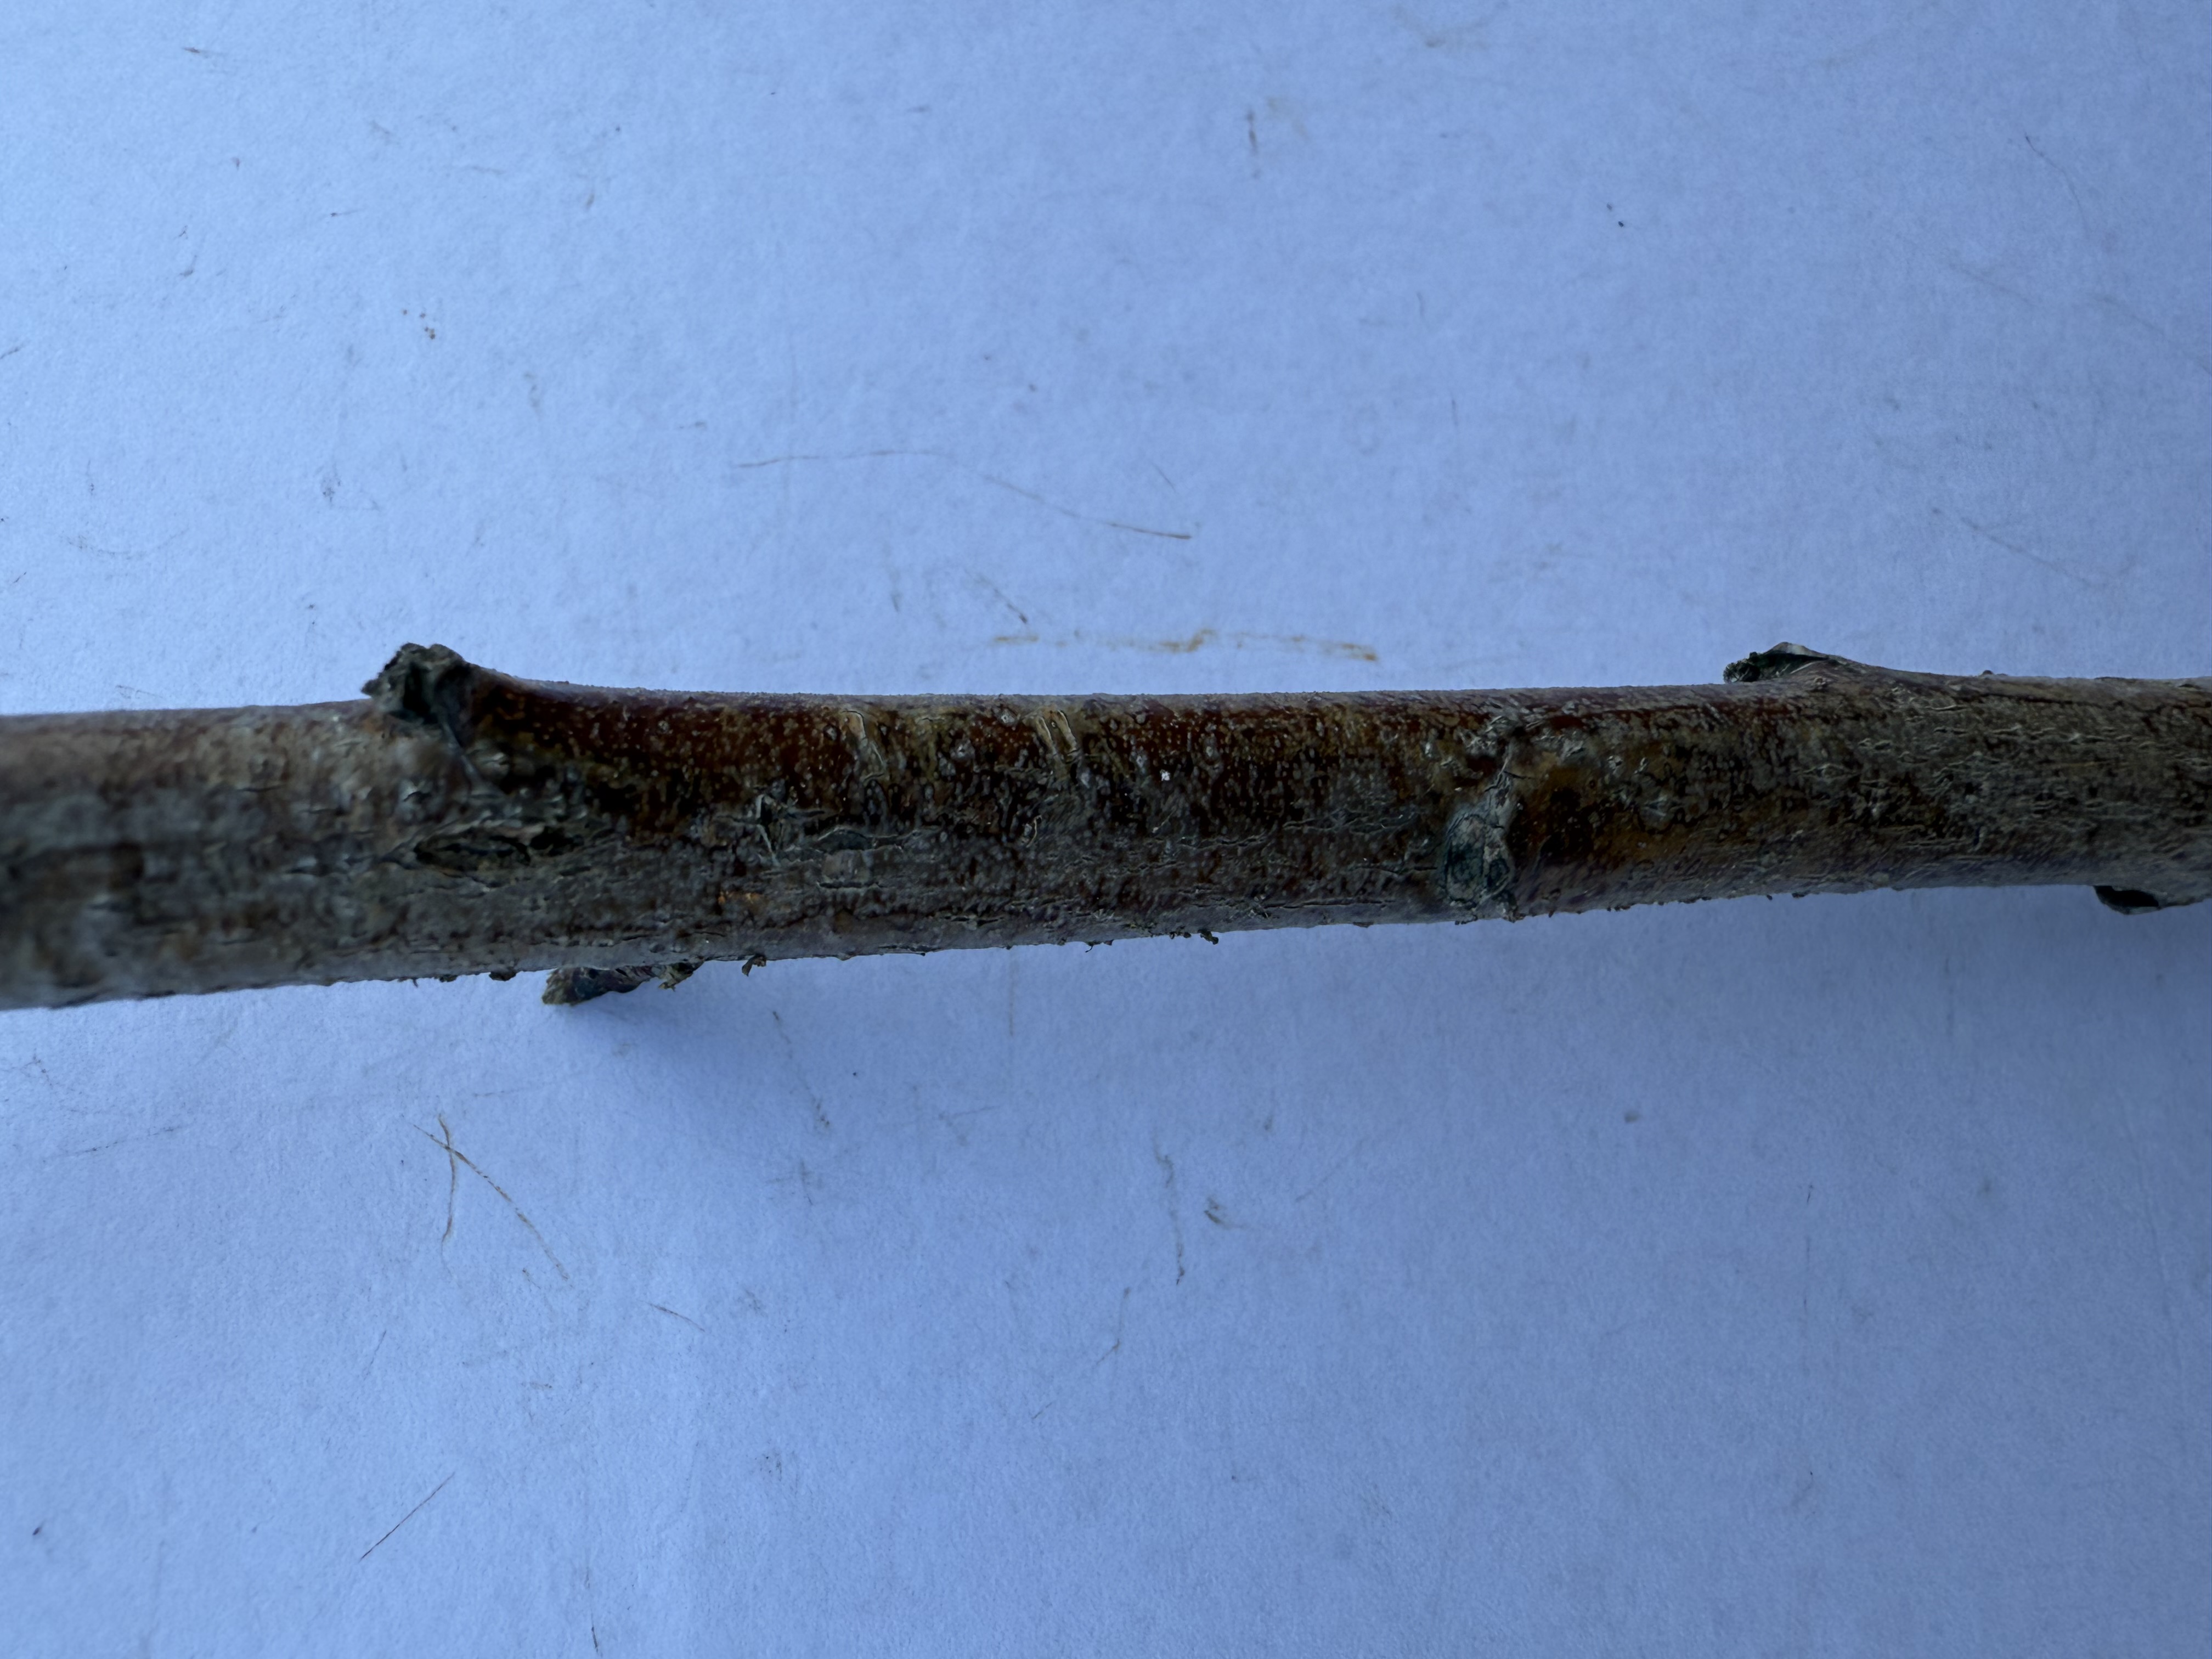
Variety: Duke Blueberry